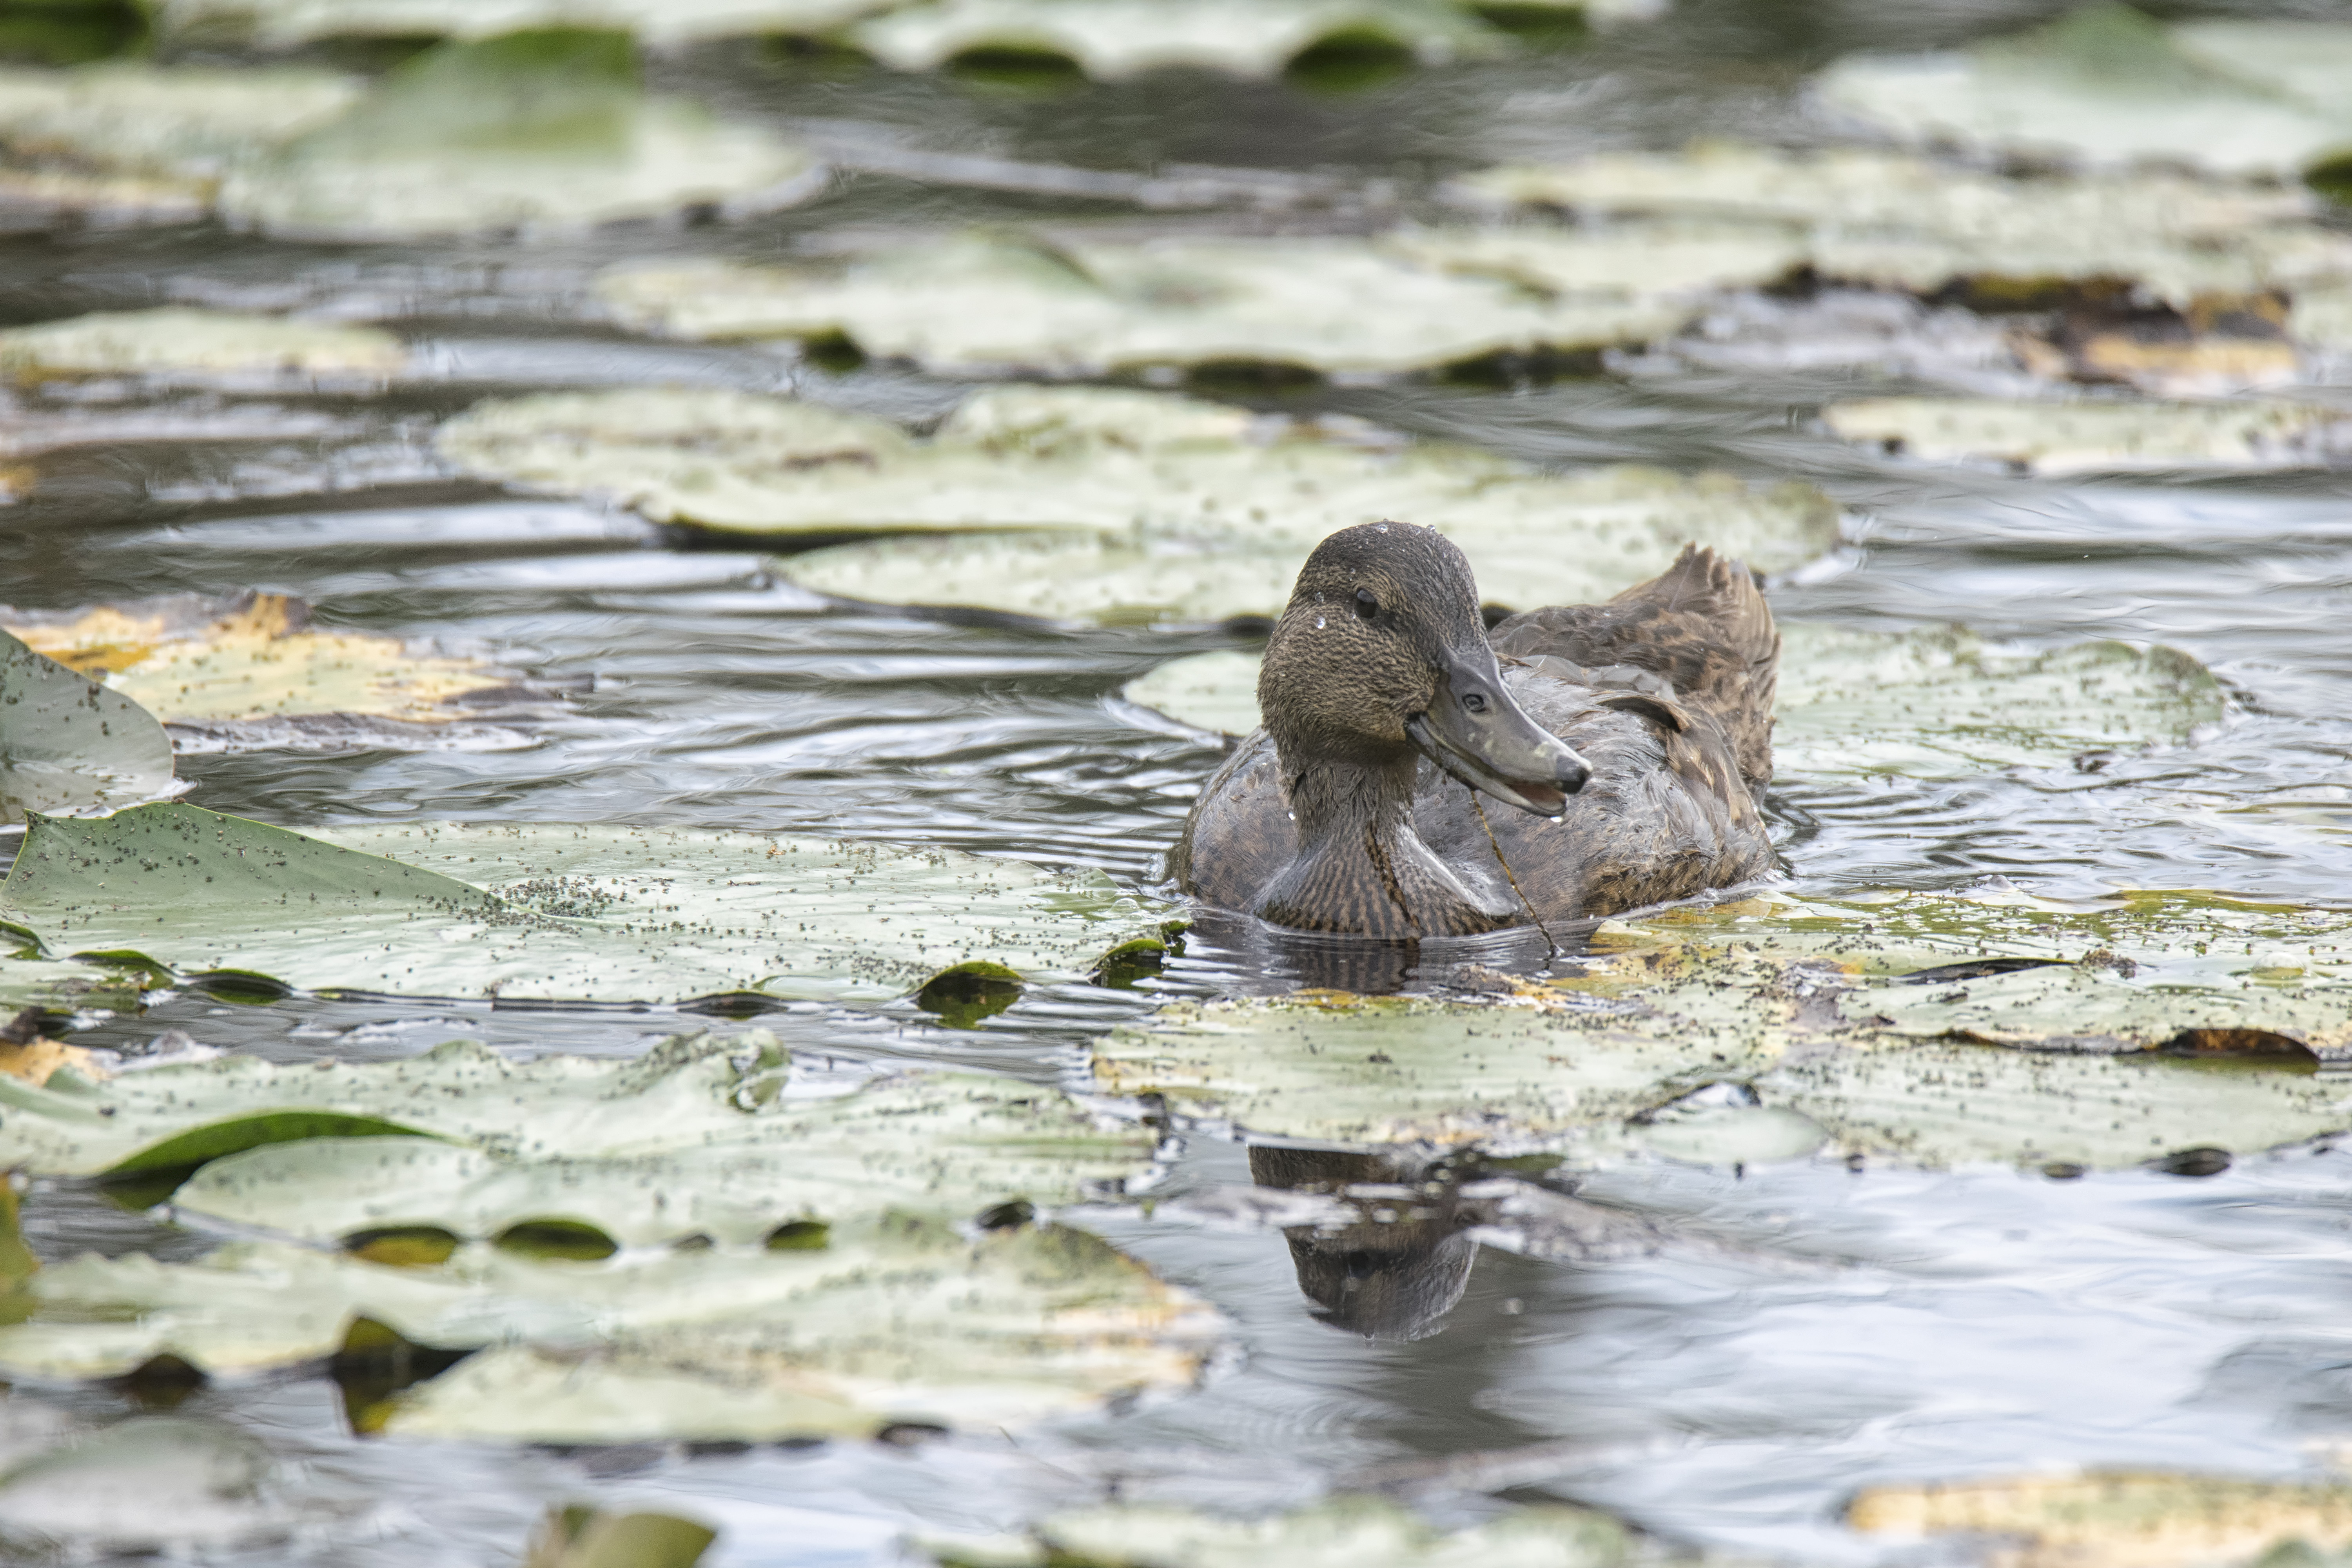
water, nature, bird, wildlife, fauna, duck, canada, vertebrate, quebec, colvert, water bird, mallard, canard, sherbrooke, oiseau, perching bird